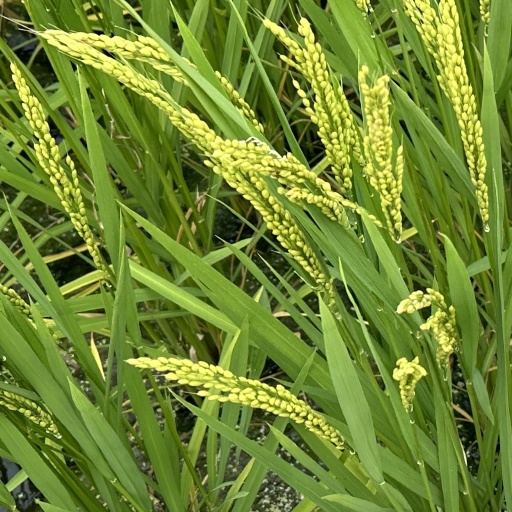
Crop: rice